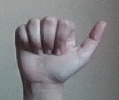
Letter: dhad